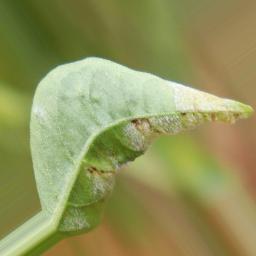
Label: powdery mildew